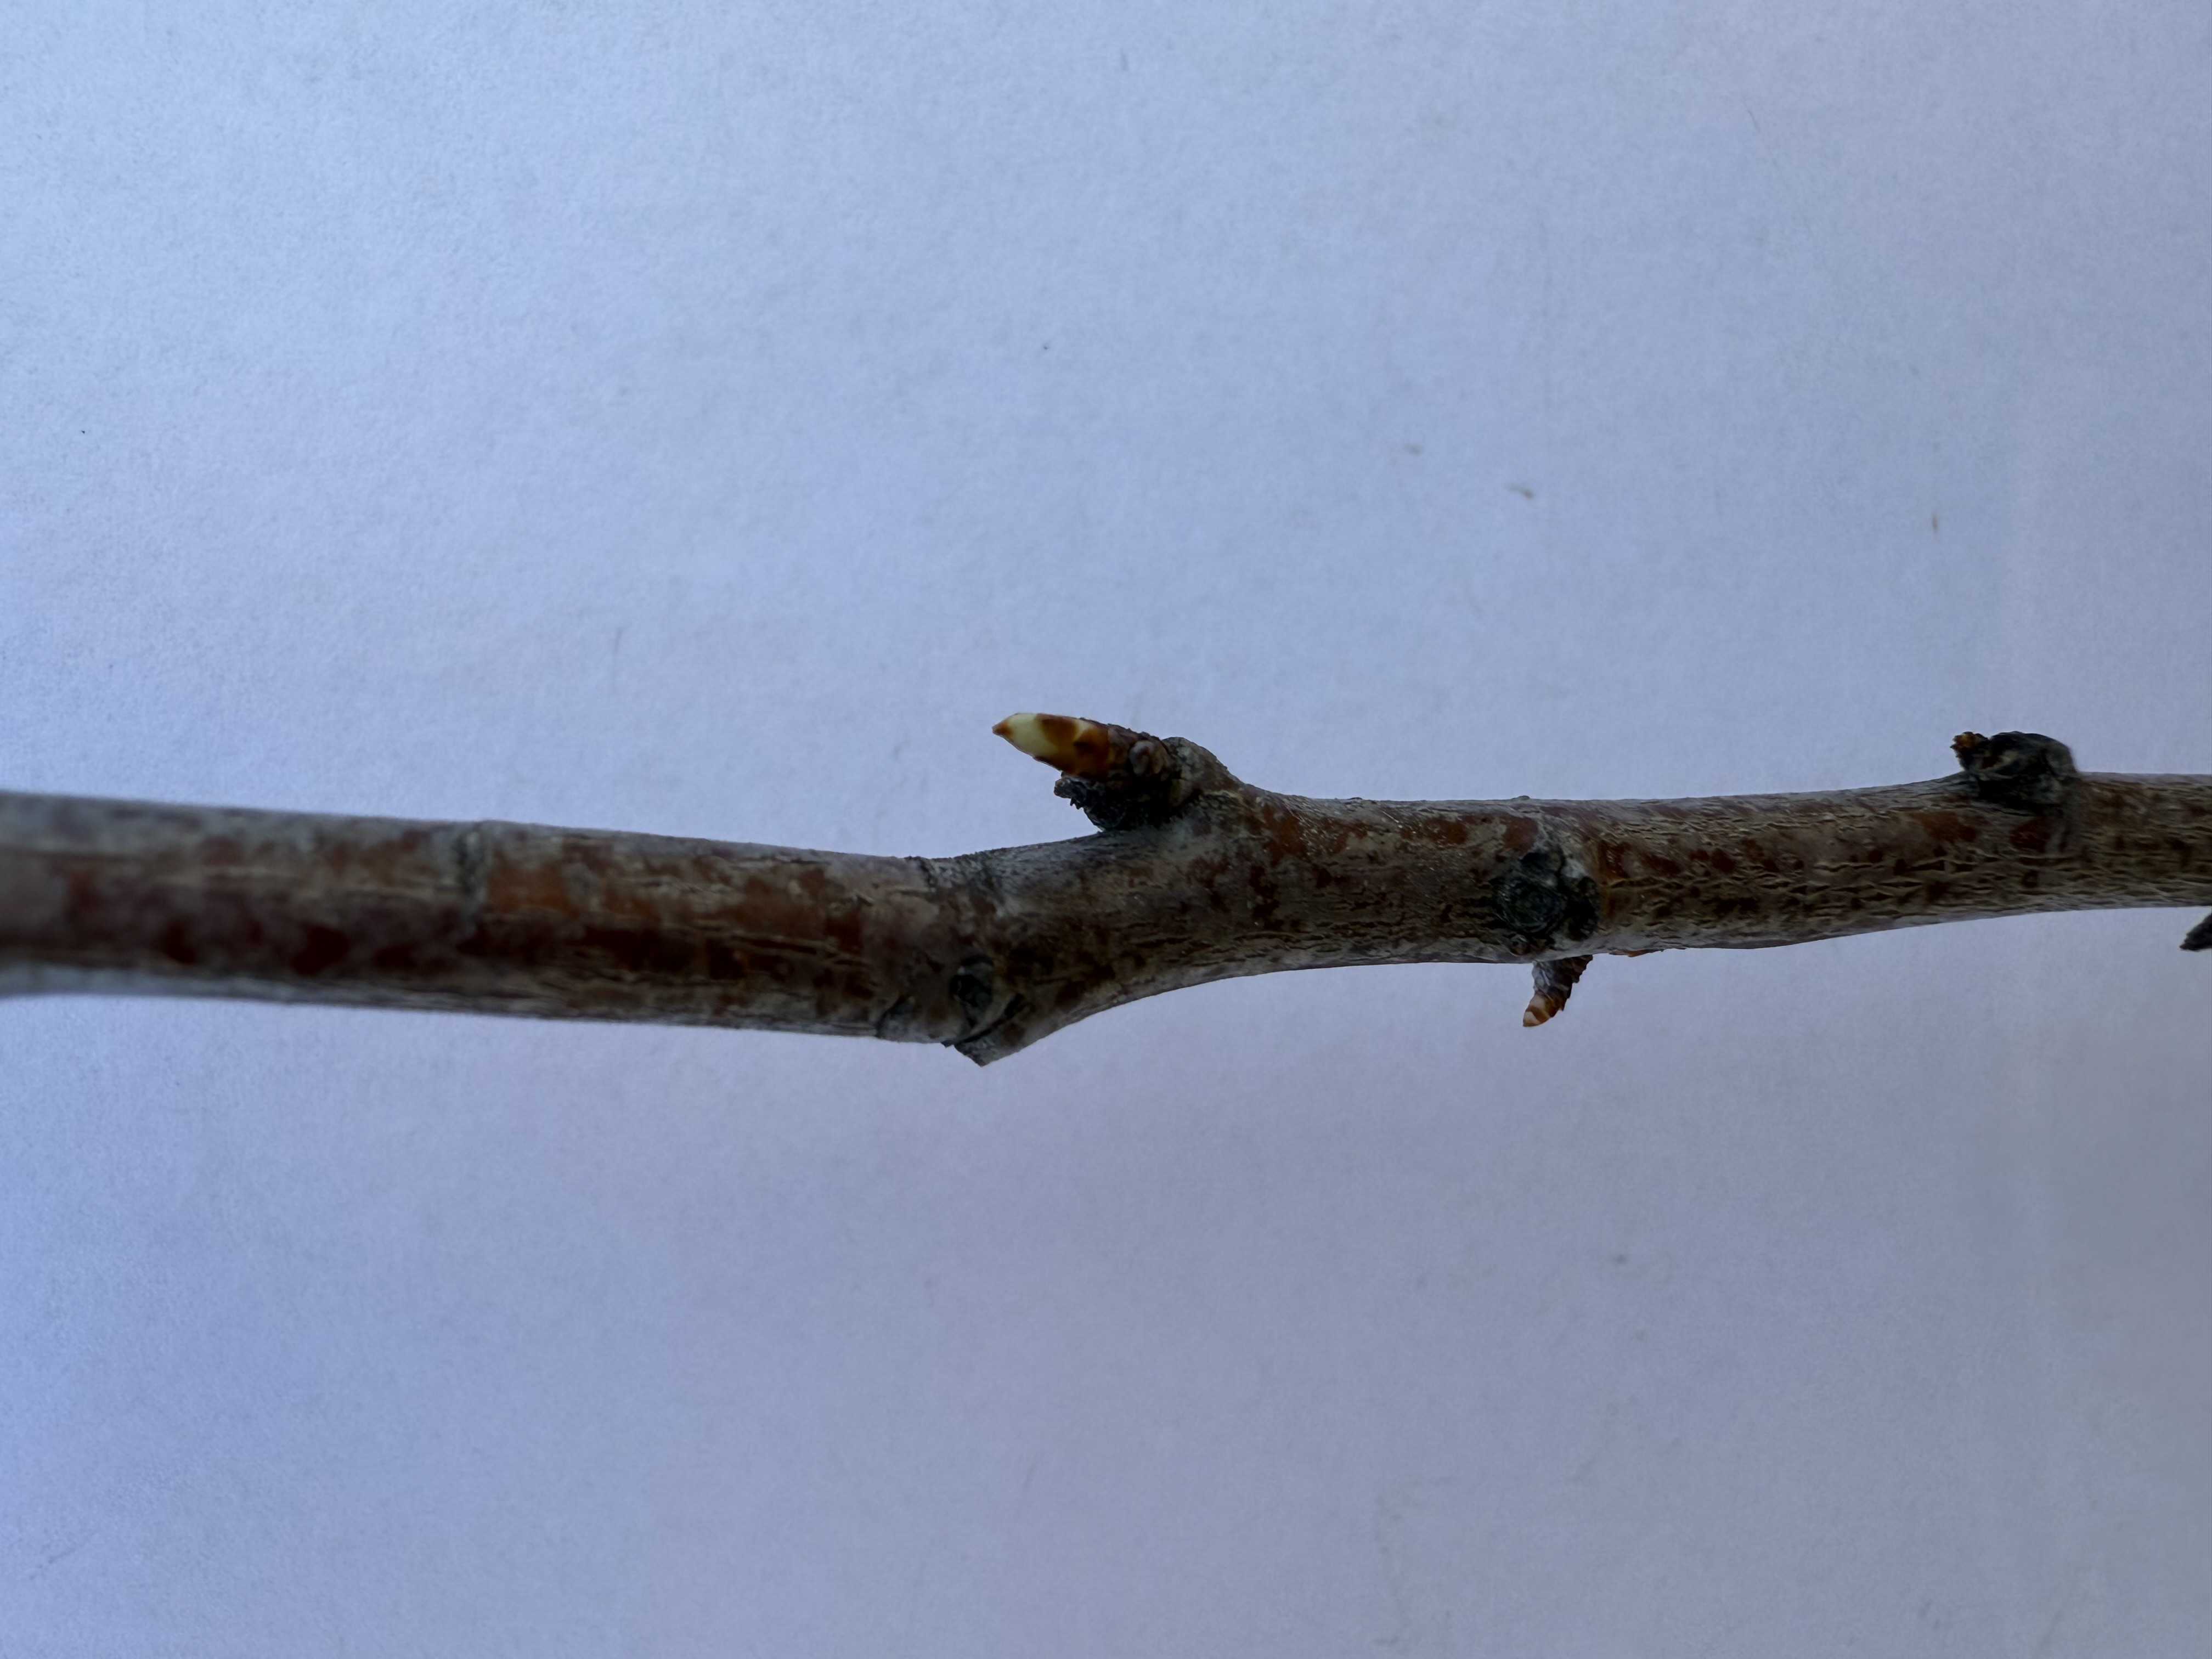
Variety: Show Time Plum